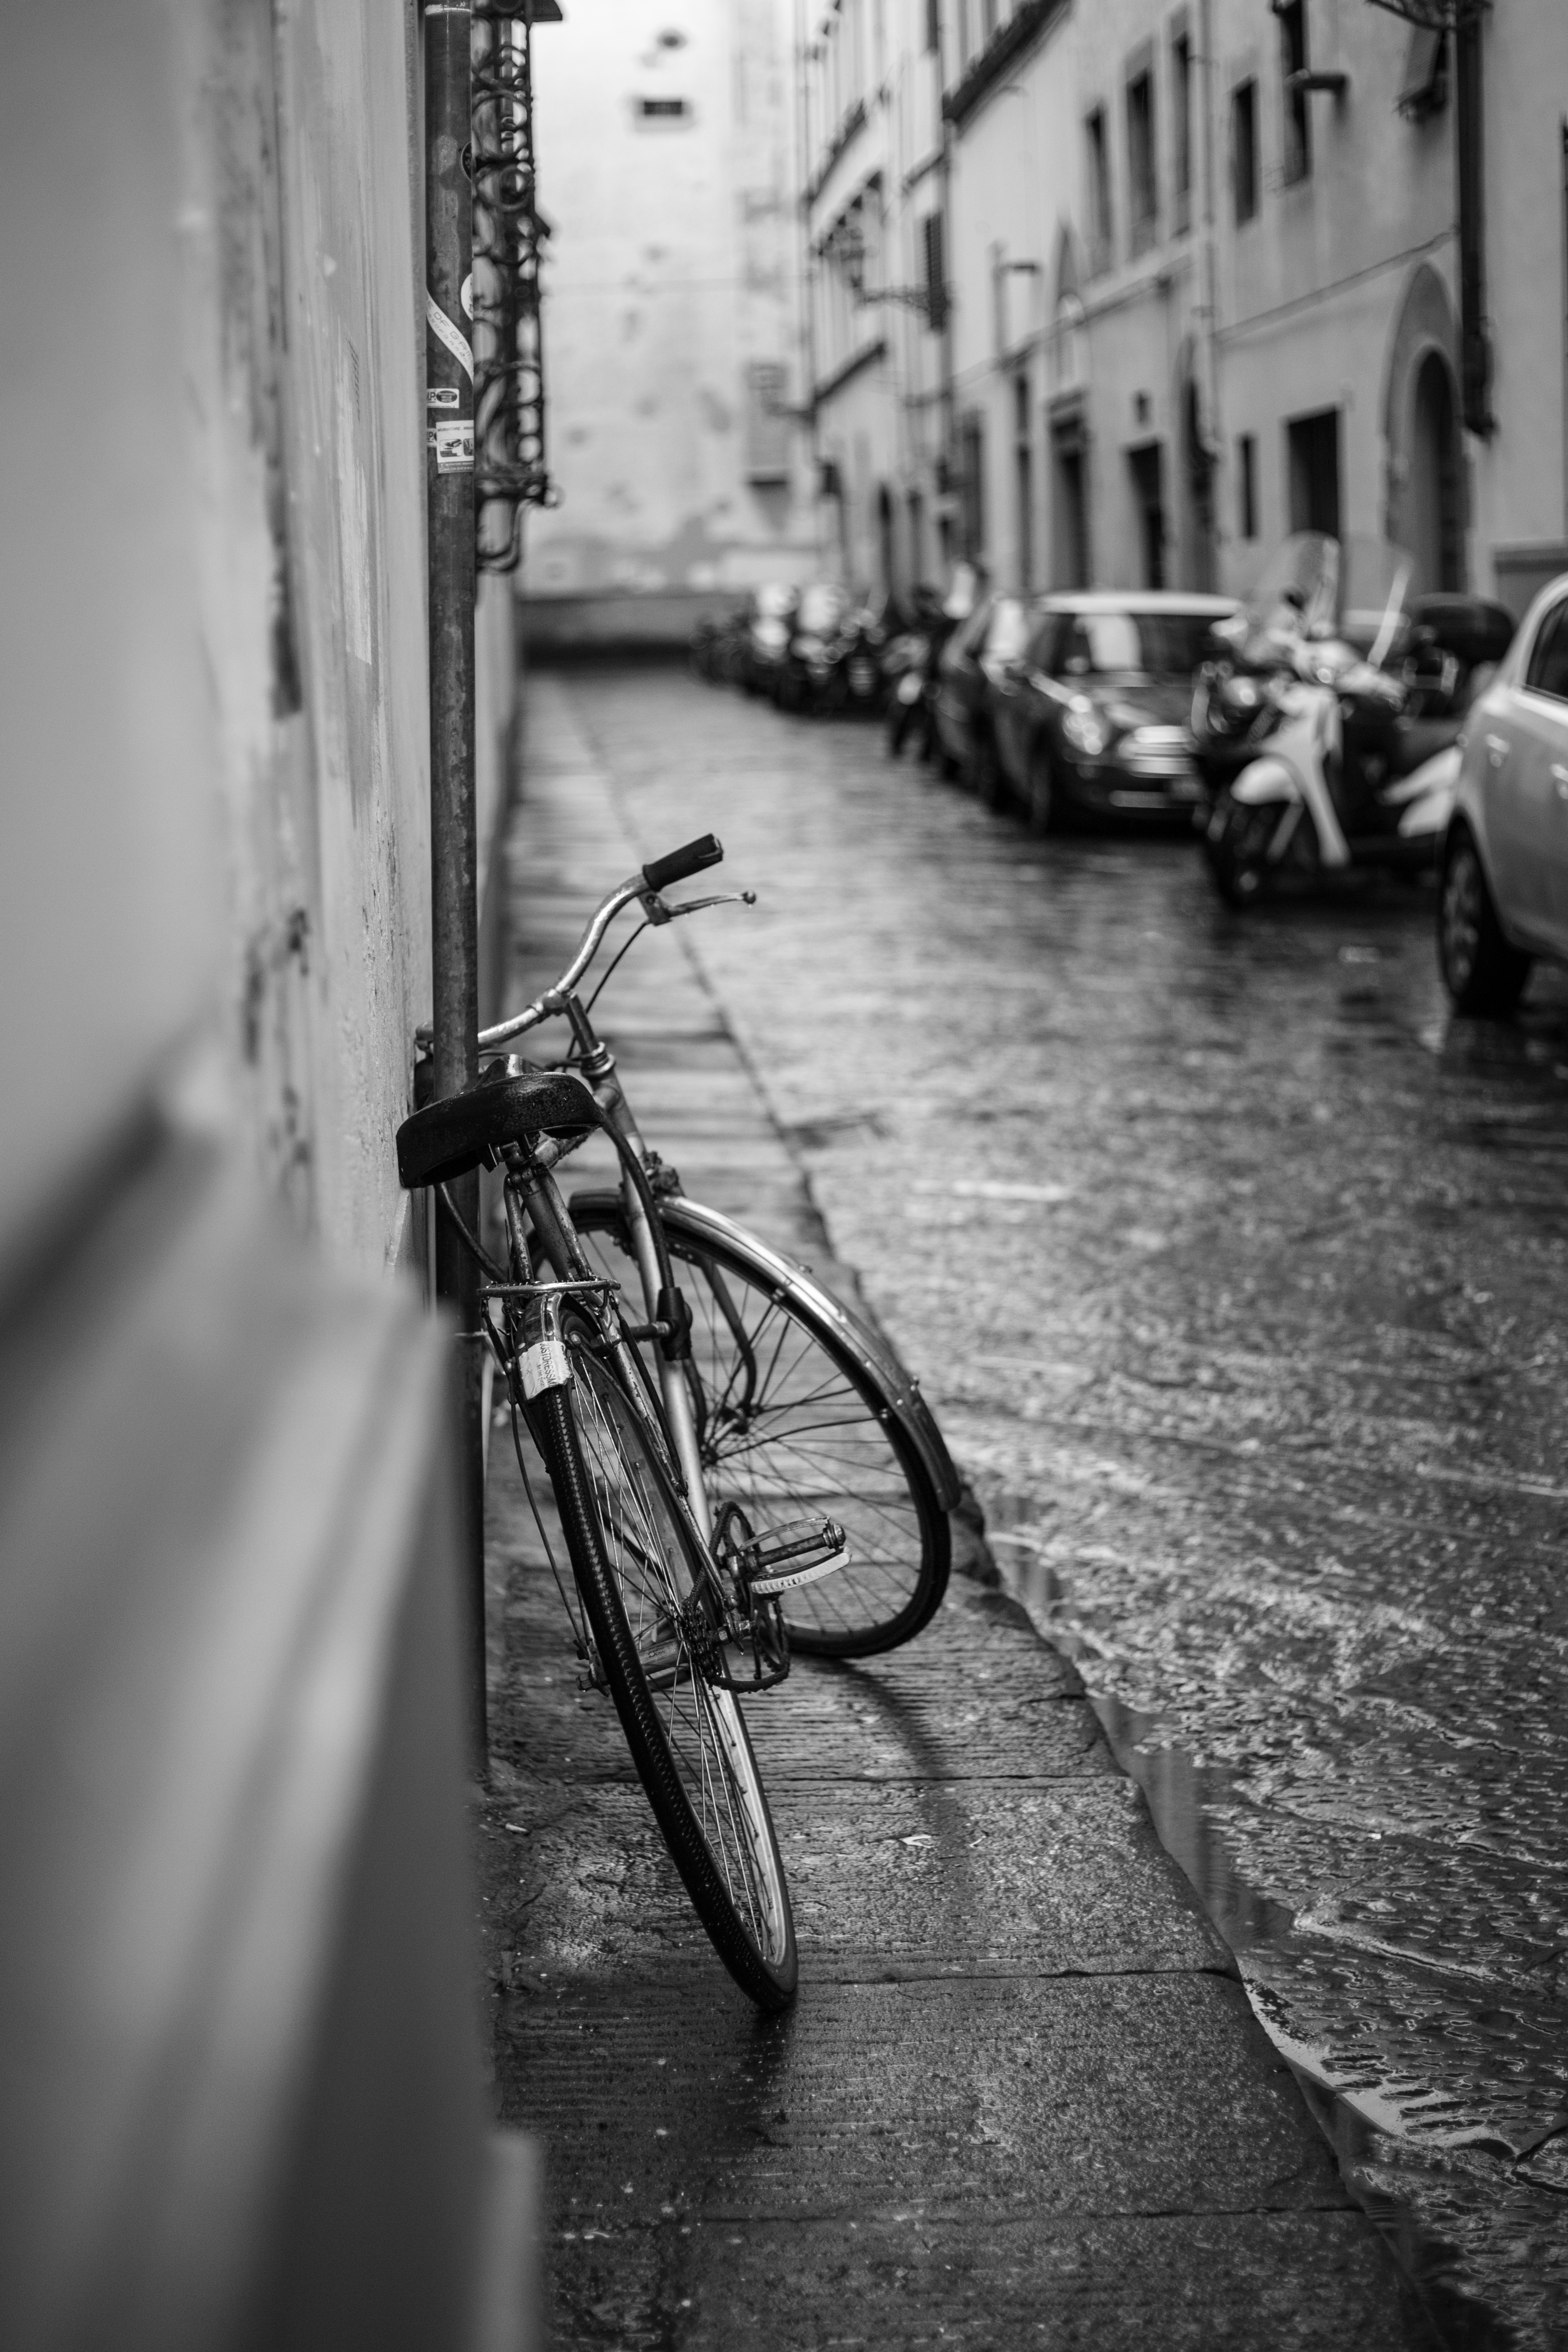
water, black and white, road, white, street, photography, bicycle, bike, pavement, vehicle, macro, black, monochrome, lane, sports equipment, infrastructure, cars, photograph, snapshot, monochrome photography